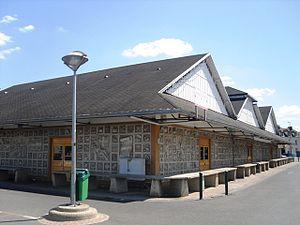
La halle du marché couvert de Sainte-Geneviève-des-Bois (91)
Sainte-Geneviève-des-Bois est une commune française située à vingt-quatre kilomètres au sud de Paris dans le département de l’Essonne en région Île-de-France.
Les sélections départementales et régionales du plus beau marché de France sont organisées chaque début d'année depuis 2018, par la presse quotidienne régionale, via un espace dédié sur leur site.